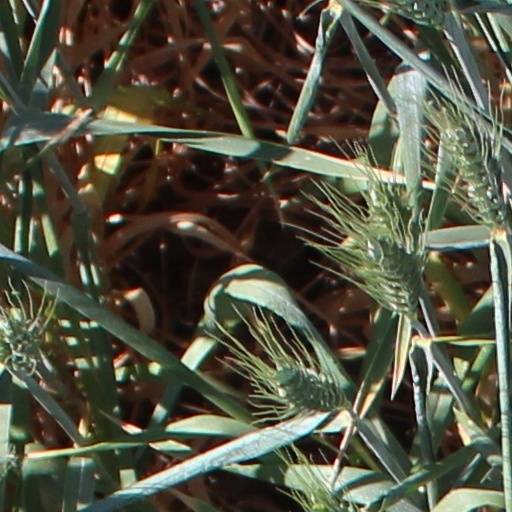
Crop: wheat